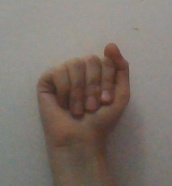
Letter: saad